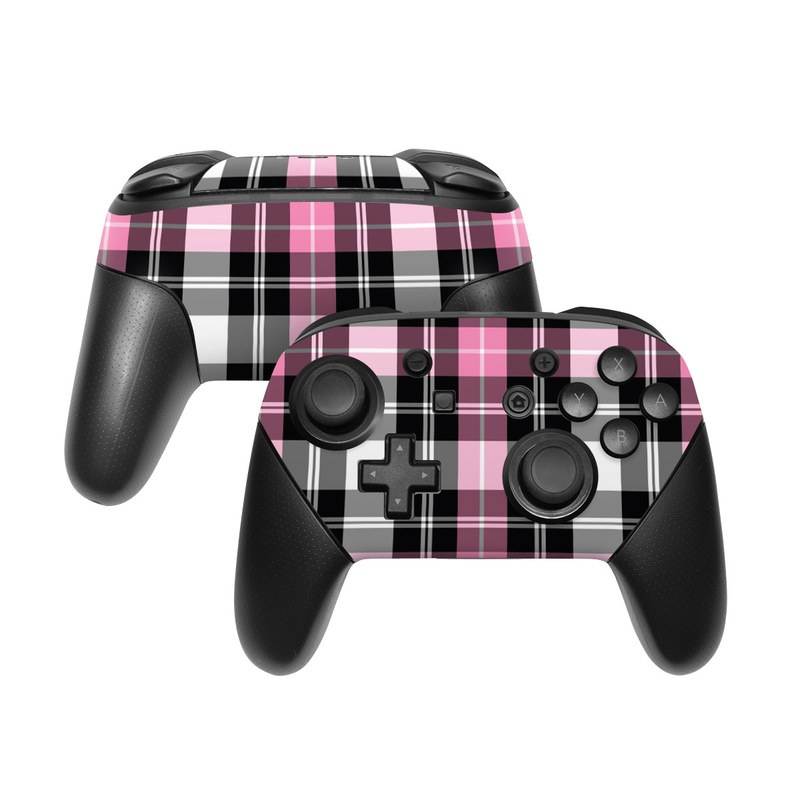
DecalGirl NSWP-PLAID-PNK Nintendo Switch Pro Controller Skin - Pink Plaid
Brand: DECALGIRL
DecalGirl NSWP-PLAID-PNK Nintendo Switch Pro Controller Skin - Pink Plaid Protect and prevent your phone, Tablet, Laptop, PlayStation and other electronic devices from scratches, dust and damage. It is made from a light weight tough strong high quality material which will help to keep your devices look trendy and safe. The material is soft which is hard wearing. This will not only look good on your gadgets but will protect it. Easy to change and simply slides on and off and can be changed and used many times. Features Nintendo Switch Pro Controller Skin Fits Console and Controller Easy, bubble-free installation and goo-free removal Covers the top, sides and front of the dock Covers the black bezel around the screen Includes one set of joy-con skins Thin and tough - protects from minor scratches Made in the USA Specifications Design: Pink Plaid Art by: DecalGirl Collective Weight: 1 lbs
Category: Electronics > Video Game Console Accessories > Portable Game Console Accessories > Portable Game Console Skins